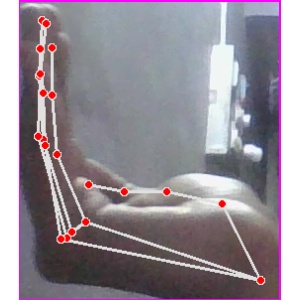
अक्षर: स